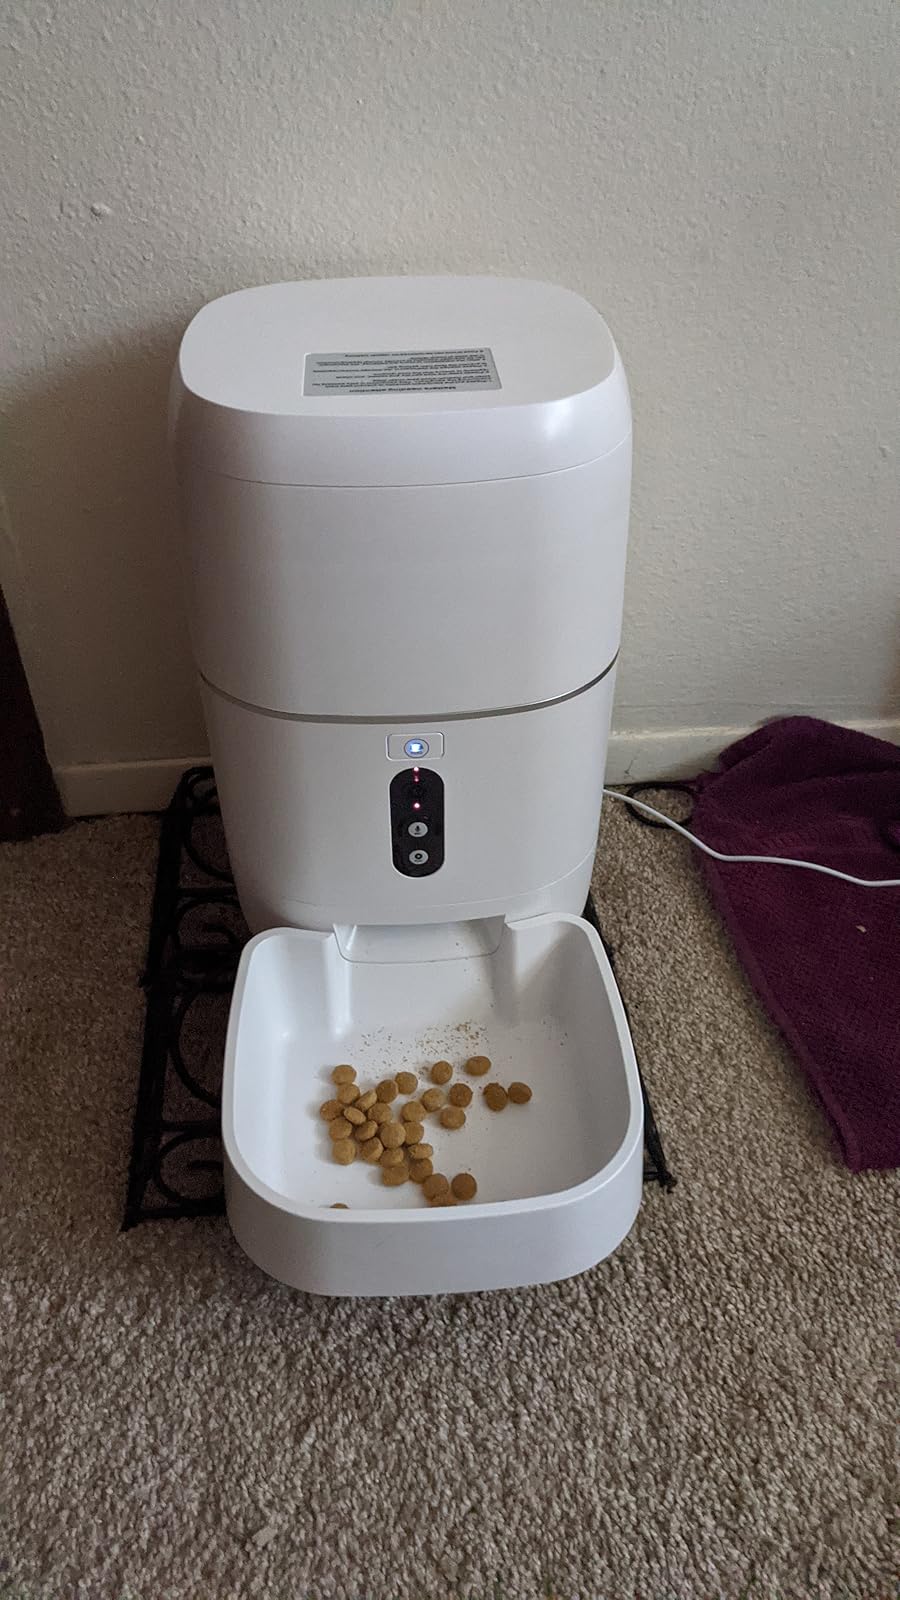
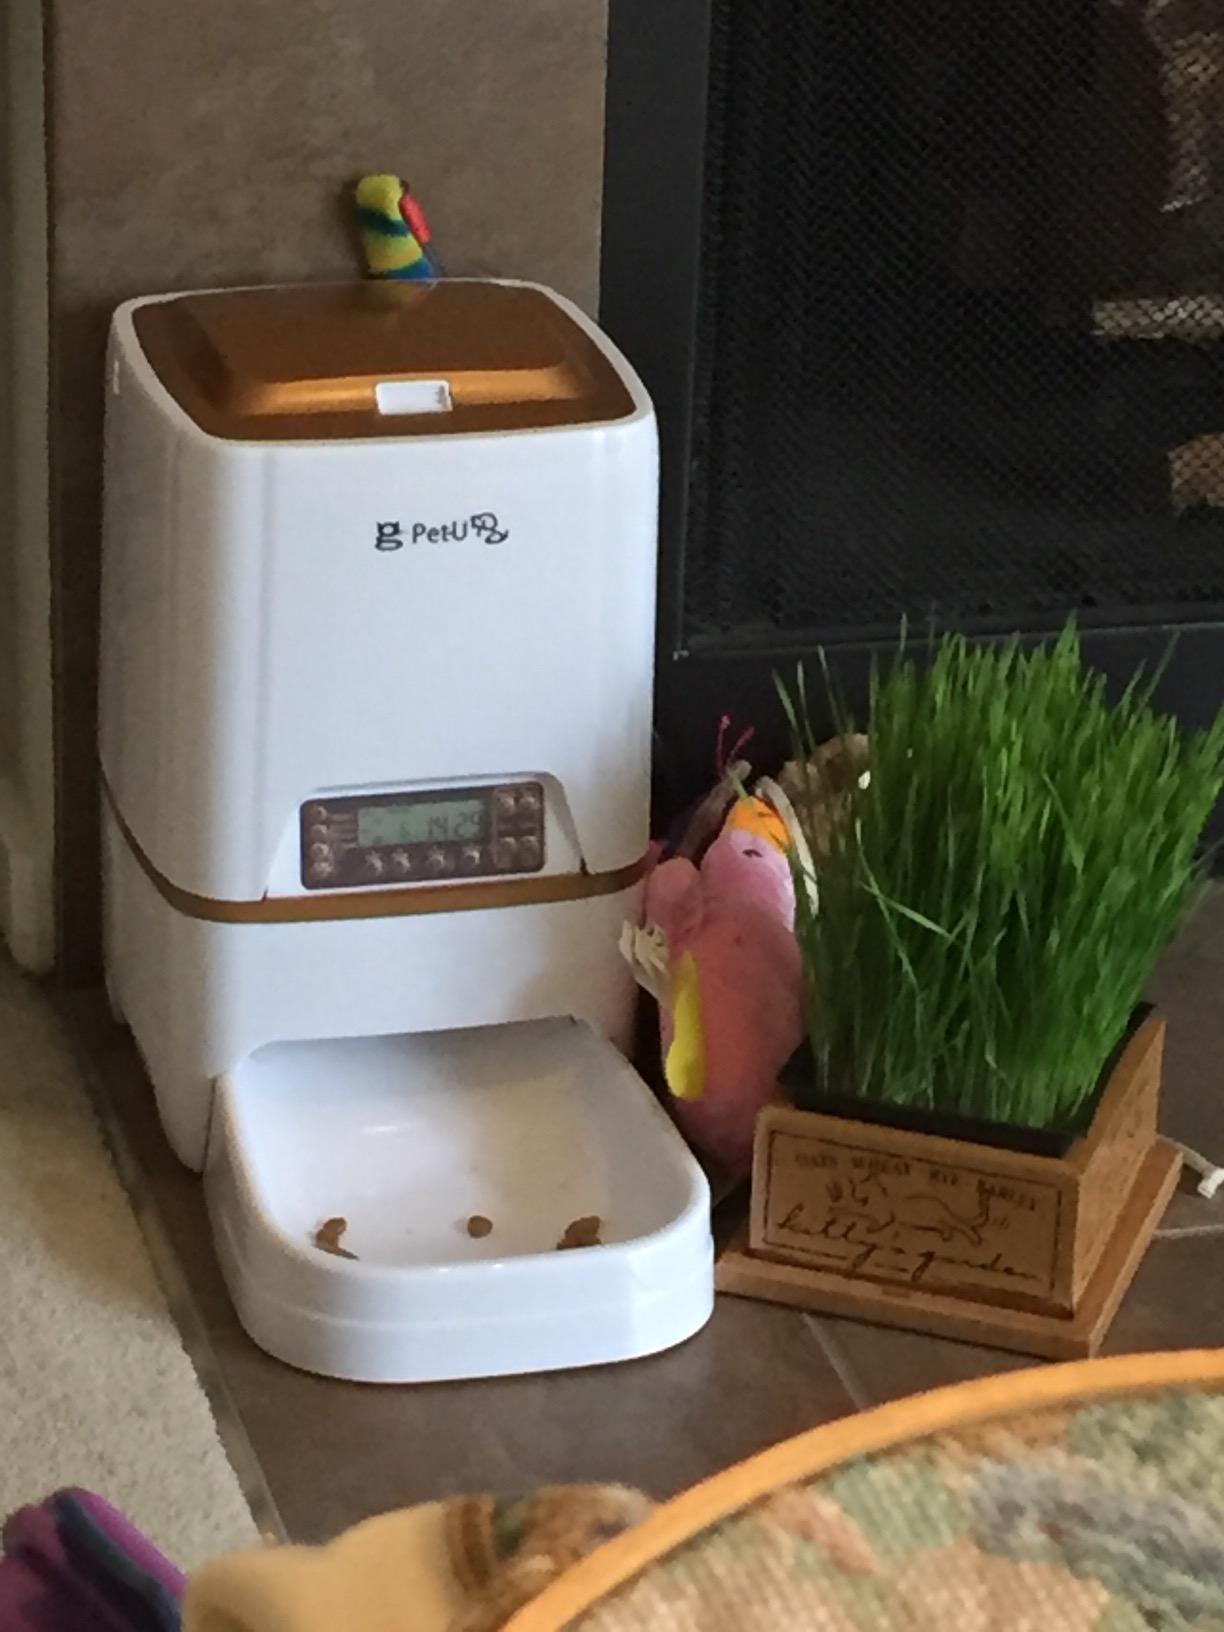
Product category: items_feeder
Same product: no